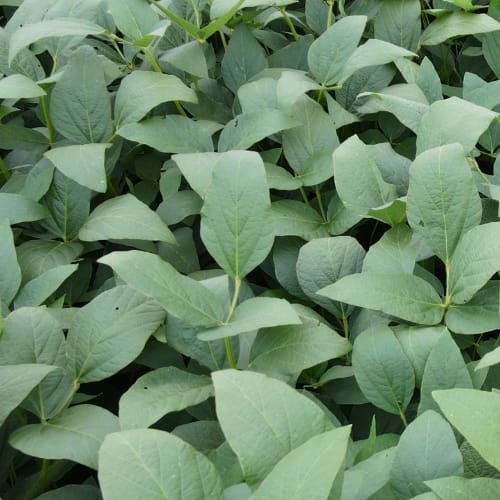
Label: Diabrotica_speciosa